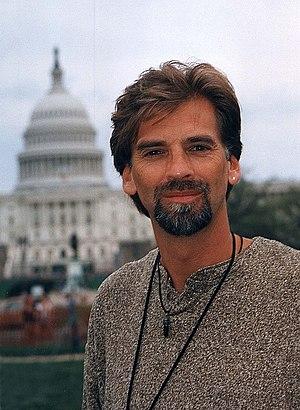
Kenny Loggins est un chanteur et guitariste américain.